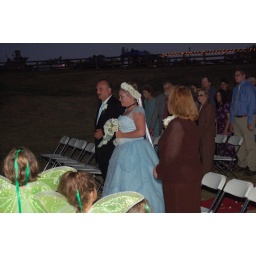
(The girls in the lower left corner, in green, are my flower girls.)